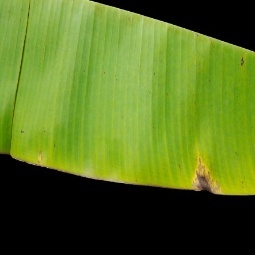
Label: Potassium